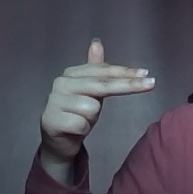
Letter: ghain